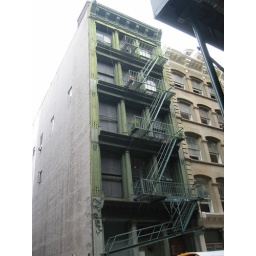
green building in soho